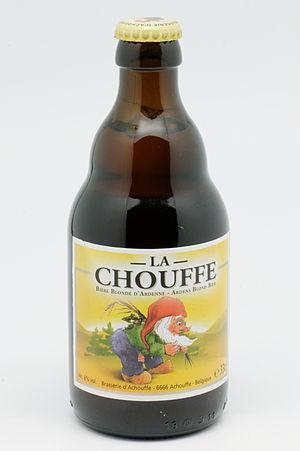
Bouteille de la Chouffe.
La Chouffe est une bière blonde belge. Elle est produite par la Brasserie d'Achouffe, dans le village du même nom, en province de Luxembourg. Elle fait partie des « blondes des Ardennes ».